Yelena Shatkovskaya

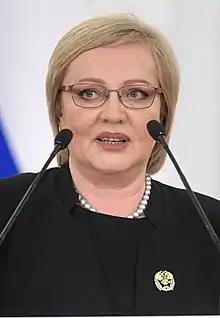

Yelena Flekontovna Shatkovskaya (born 15 December 1957, Arkhangelsk, RSFSR, USSR) is a Soviet and Russian scientist, the first and only director of the Kenozersky National Park of the Ministry of Natural Resources and Ecology of the Russian Federation since 1991, Honored Worker of Culture of the Russian Federation (2013), honorary citizen of the Arkhangelsk region (2018). In June 2019 Russia Day in a ceremony in the Grand Kremlin Palace she received the State Prize of the Russian Federation for the year 2018 for her contribution to the preservation of the historical, cultural and natural heritage of Russia.